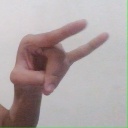
अक्षर: च